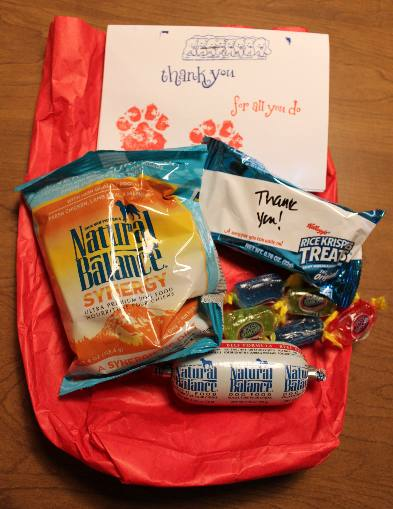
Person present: No